Rohingya people

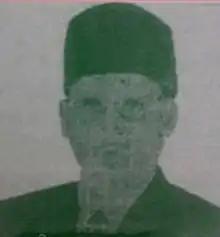
M. A. Gaffar, a member of Burma's constituent assembly, called for recognising Rohingyas in 1948

Due to the difficult terrain of the Arakan Mountains, the Arakan region was historically most accessible by sea. In British Arakan Division, the port of Akyab had ferry services and a thriving trade with the ports of Chittagong, Narayanganj, Dacca and Calcutta in British India; as well as with Rangoon. Akyab was one of the leading rice ports in the world, hosting ship fleets from Europe and China. Many Indians settled in Akyab and dominated its seaport and hinterland. The 1931 census found 500,000 Indians living in Akyab.